Mary Brown (nurse)

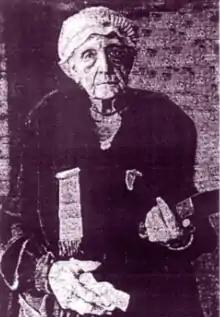

Mary Ann Brown (June 30, 1840 – March 15, 1936) was a nurse and soldier in the American Civil War who served alongside her husband in the 31st Maine Infantry Regiment.